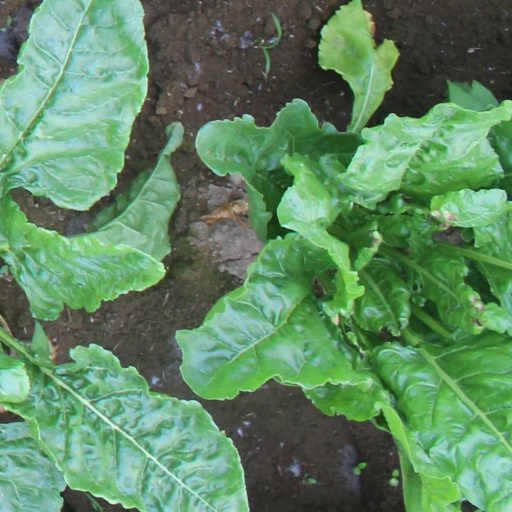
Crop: sugar beet